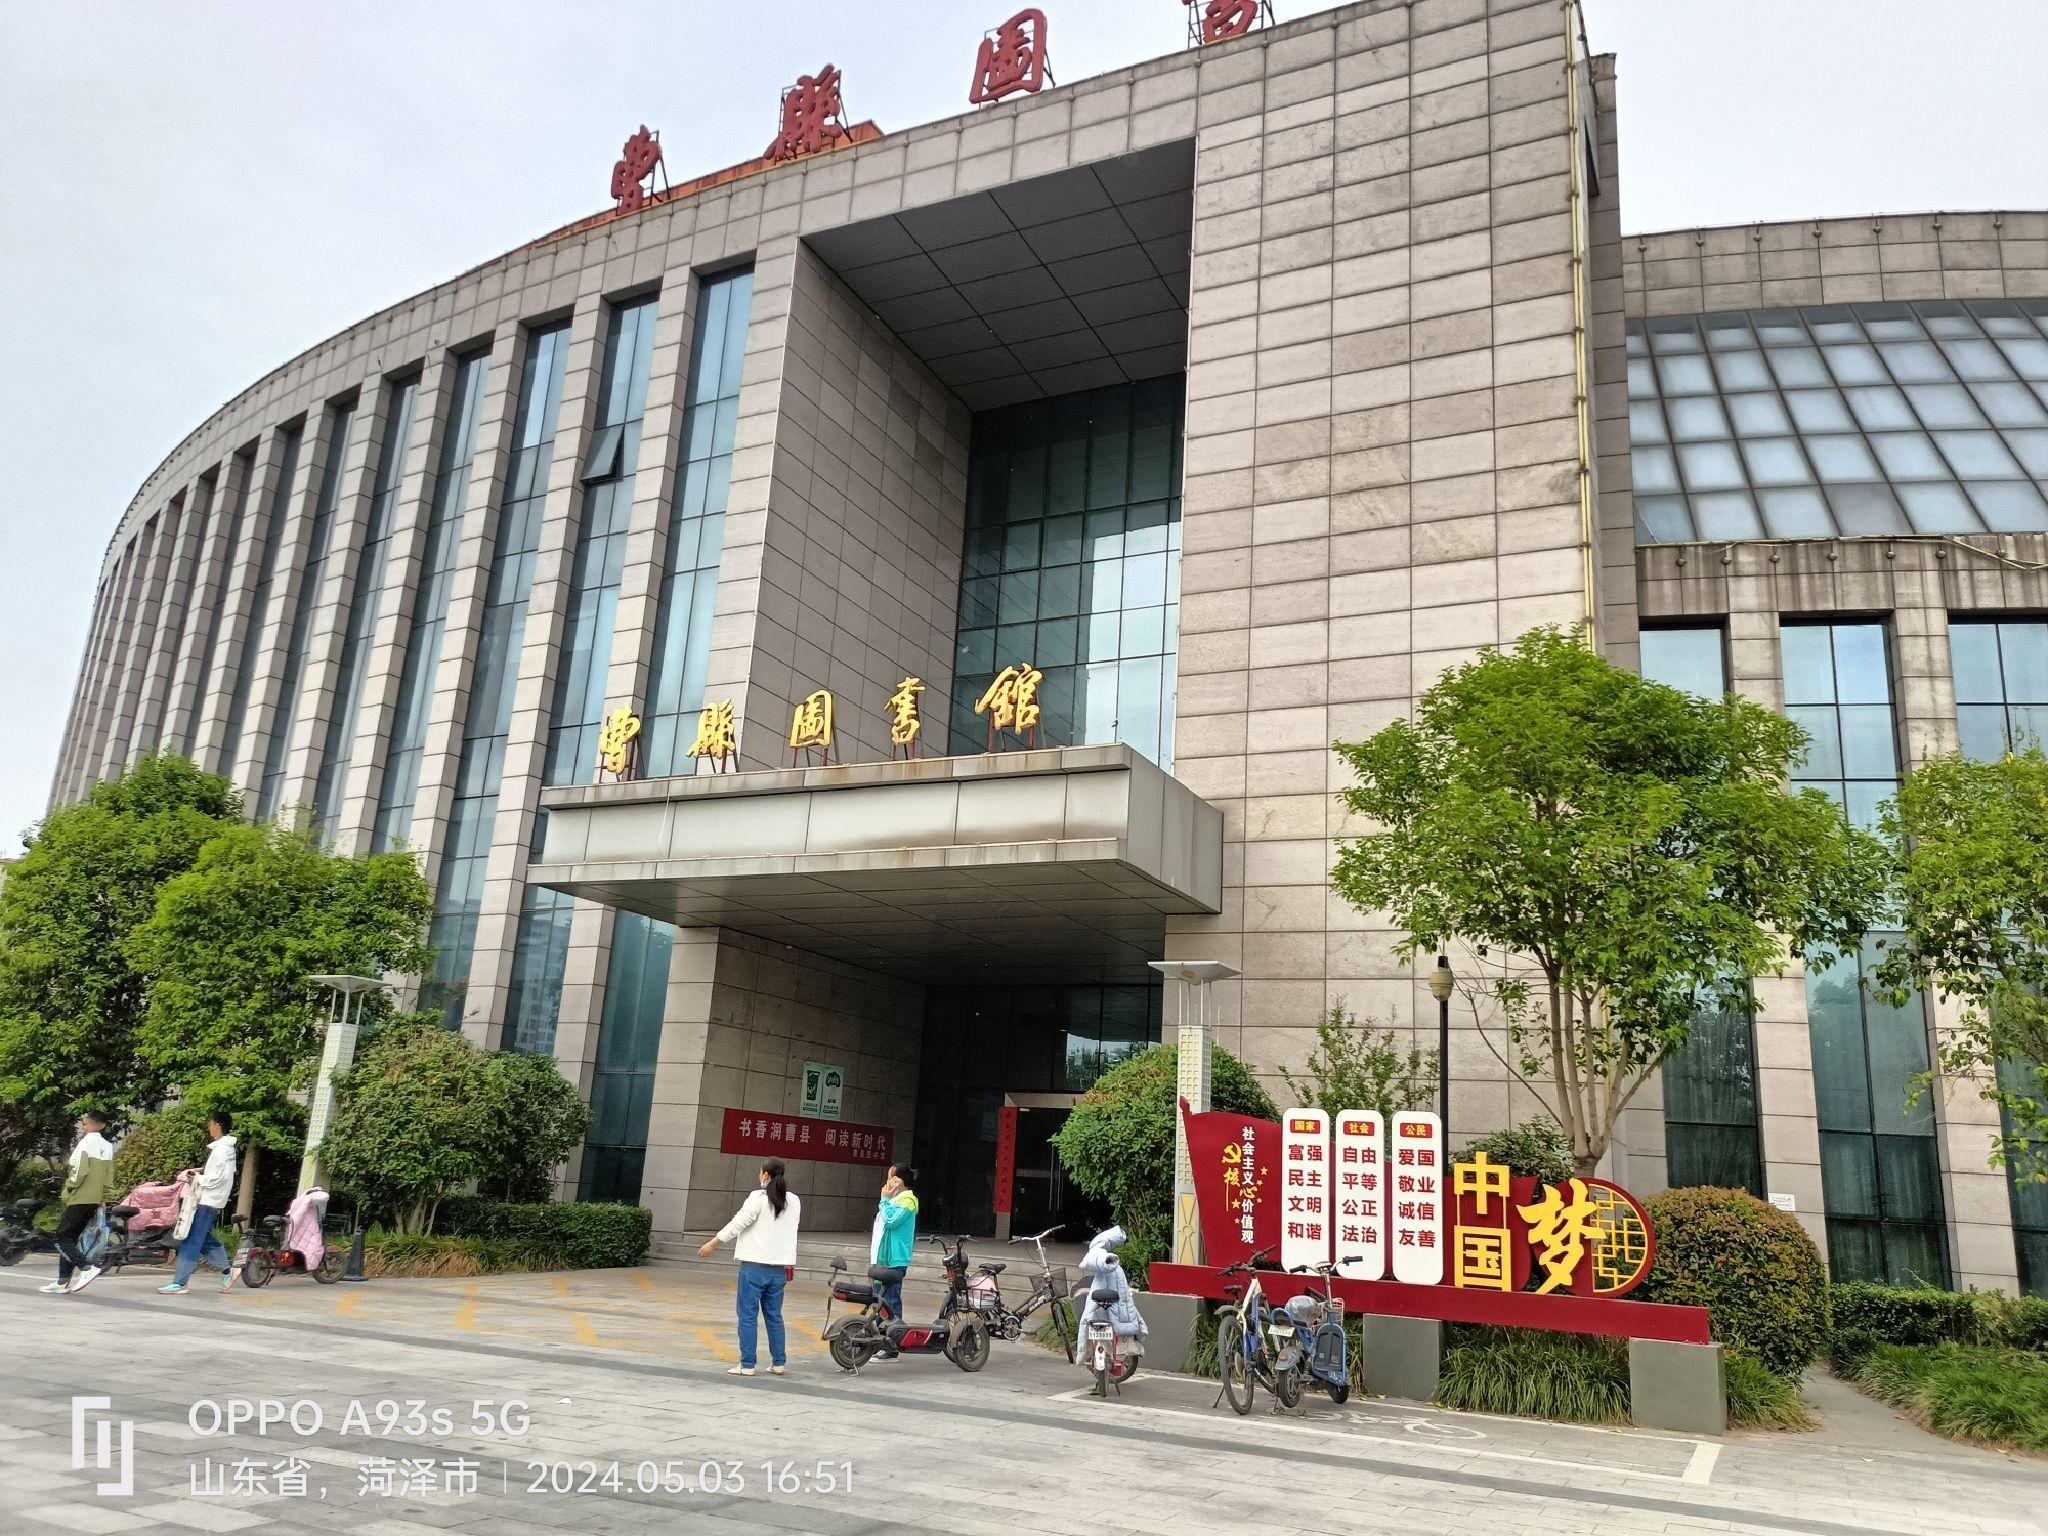
地标名称：曹县图书馆
所在城市：菏泽市·曹县